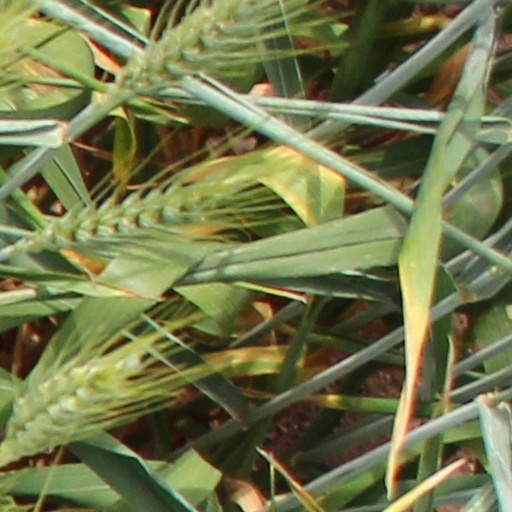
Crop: wheat